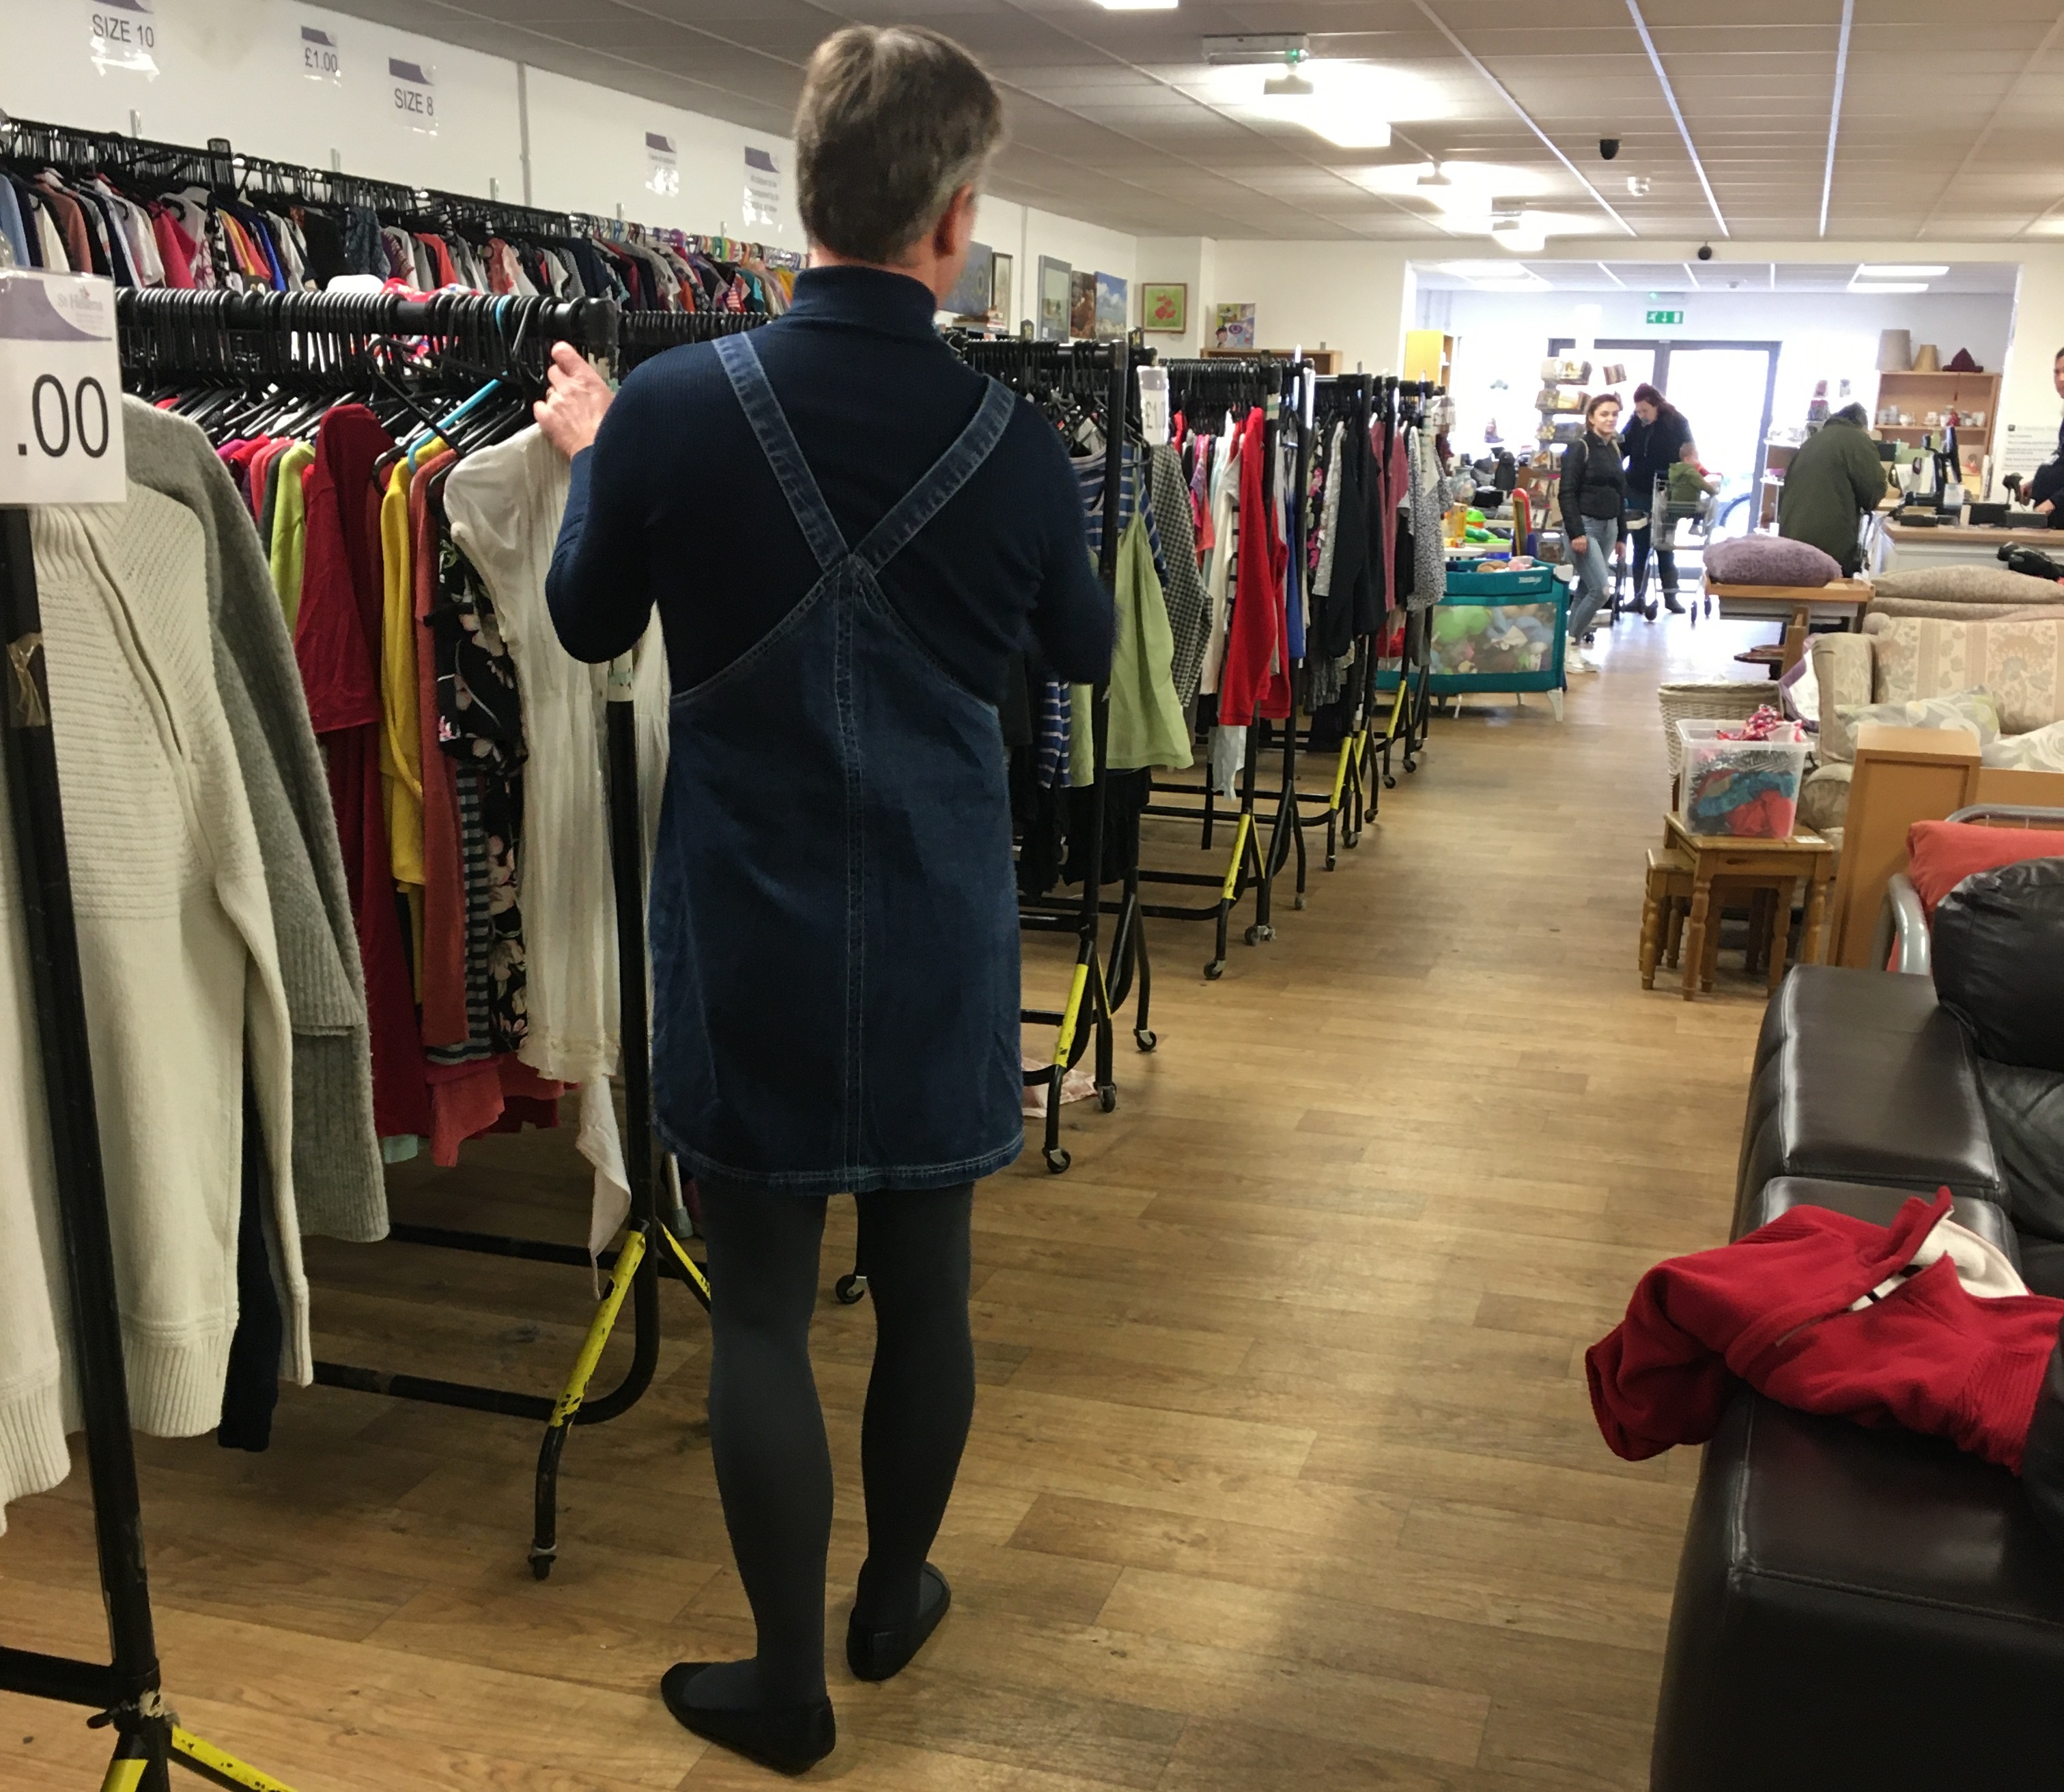
tights, fashion, sleeve, standing, interior design, clothes hanger, shopping, customer, public space, fashion design, automotive design, retail, chair, blazer, Luggage and bags, event, human settlement, boutique, bag, sportswear, service, backpack, t shirt, formal wear, fashion accessory, street fashion, marketplace, business, uniform, costume design, city, room, flooring, costume, outlet store, fun, trade, visual arts, job, denim, baggage, collection, eyewear